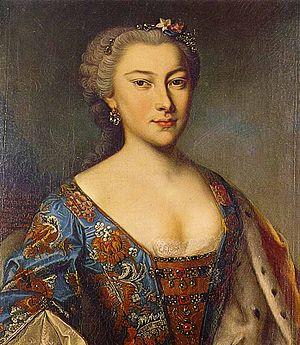
Caroline de Nassau-Sarrebruck née le 12 août 1704 et décédé le 25 mars 1774 était une princesse allemande, fille de Louis-Crato de Nassau-Sarrebruck et de Henriette-Philippine de Hohenlohe-Langenbourg.